Thomas of Cana

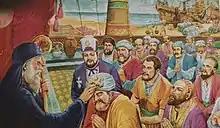
Thomas of Cana and the Knanaya depart for India

The native tradition places Thomas’ arrival in 345 A.D.; Reports by colonial officials give varying dates from 345 to 811 A.D. Thomas is said to have been a Syrian merchant, distinct from Thomas the Apostle, who preceded him in evangelizing in India. According to the traditions, Thomas of Cana led a group of 72 families, as well as clergymen, to the port city of Kodungallur in the Malabar coast. There they met and supplemented the Saint Thomas Christians, who had been evangelized by Thomas the Apostle in the 1st century.